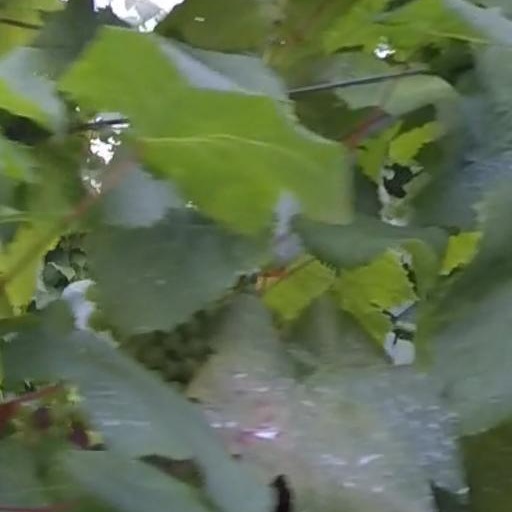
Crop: grape